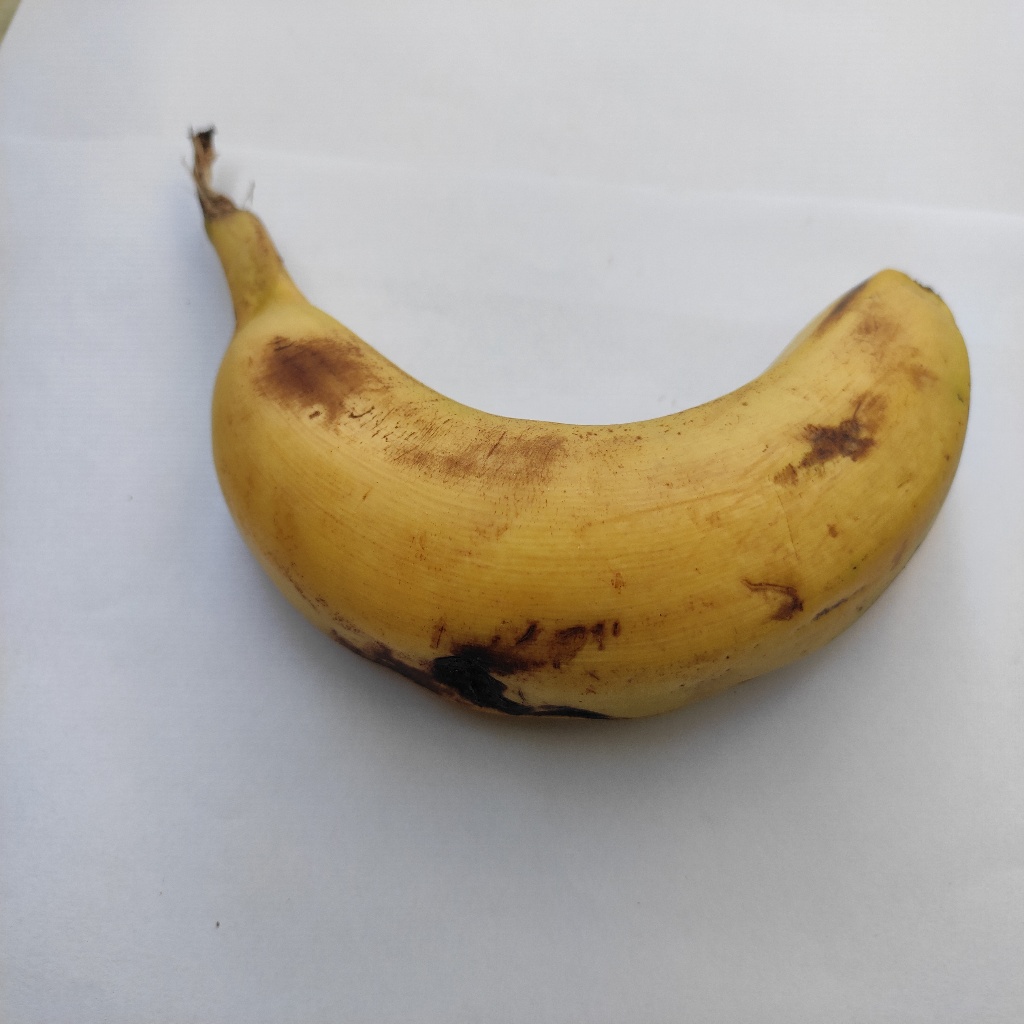
Crop: banana
Quality class: Class_B